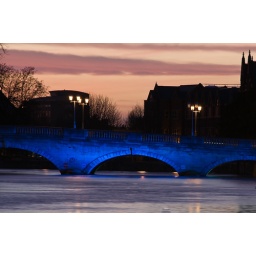
The main &amp;quot;Town&amp;quot; bridge in Bedford,Bedfordshire, Uk at sunset. This crosses the river Great Ouse.